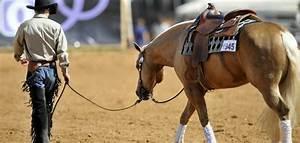
horse